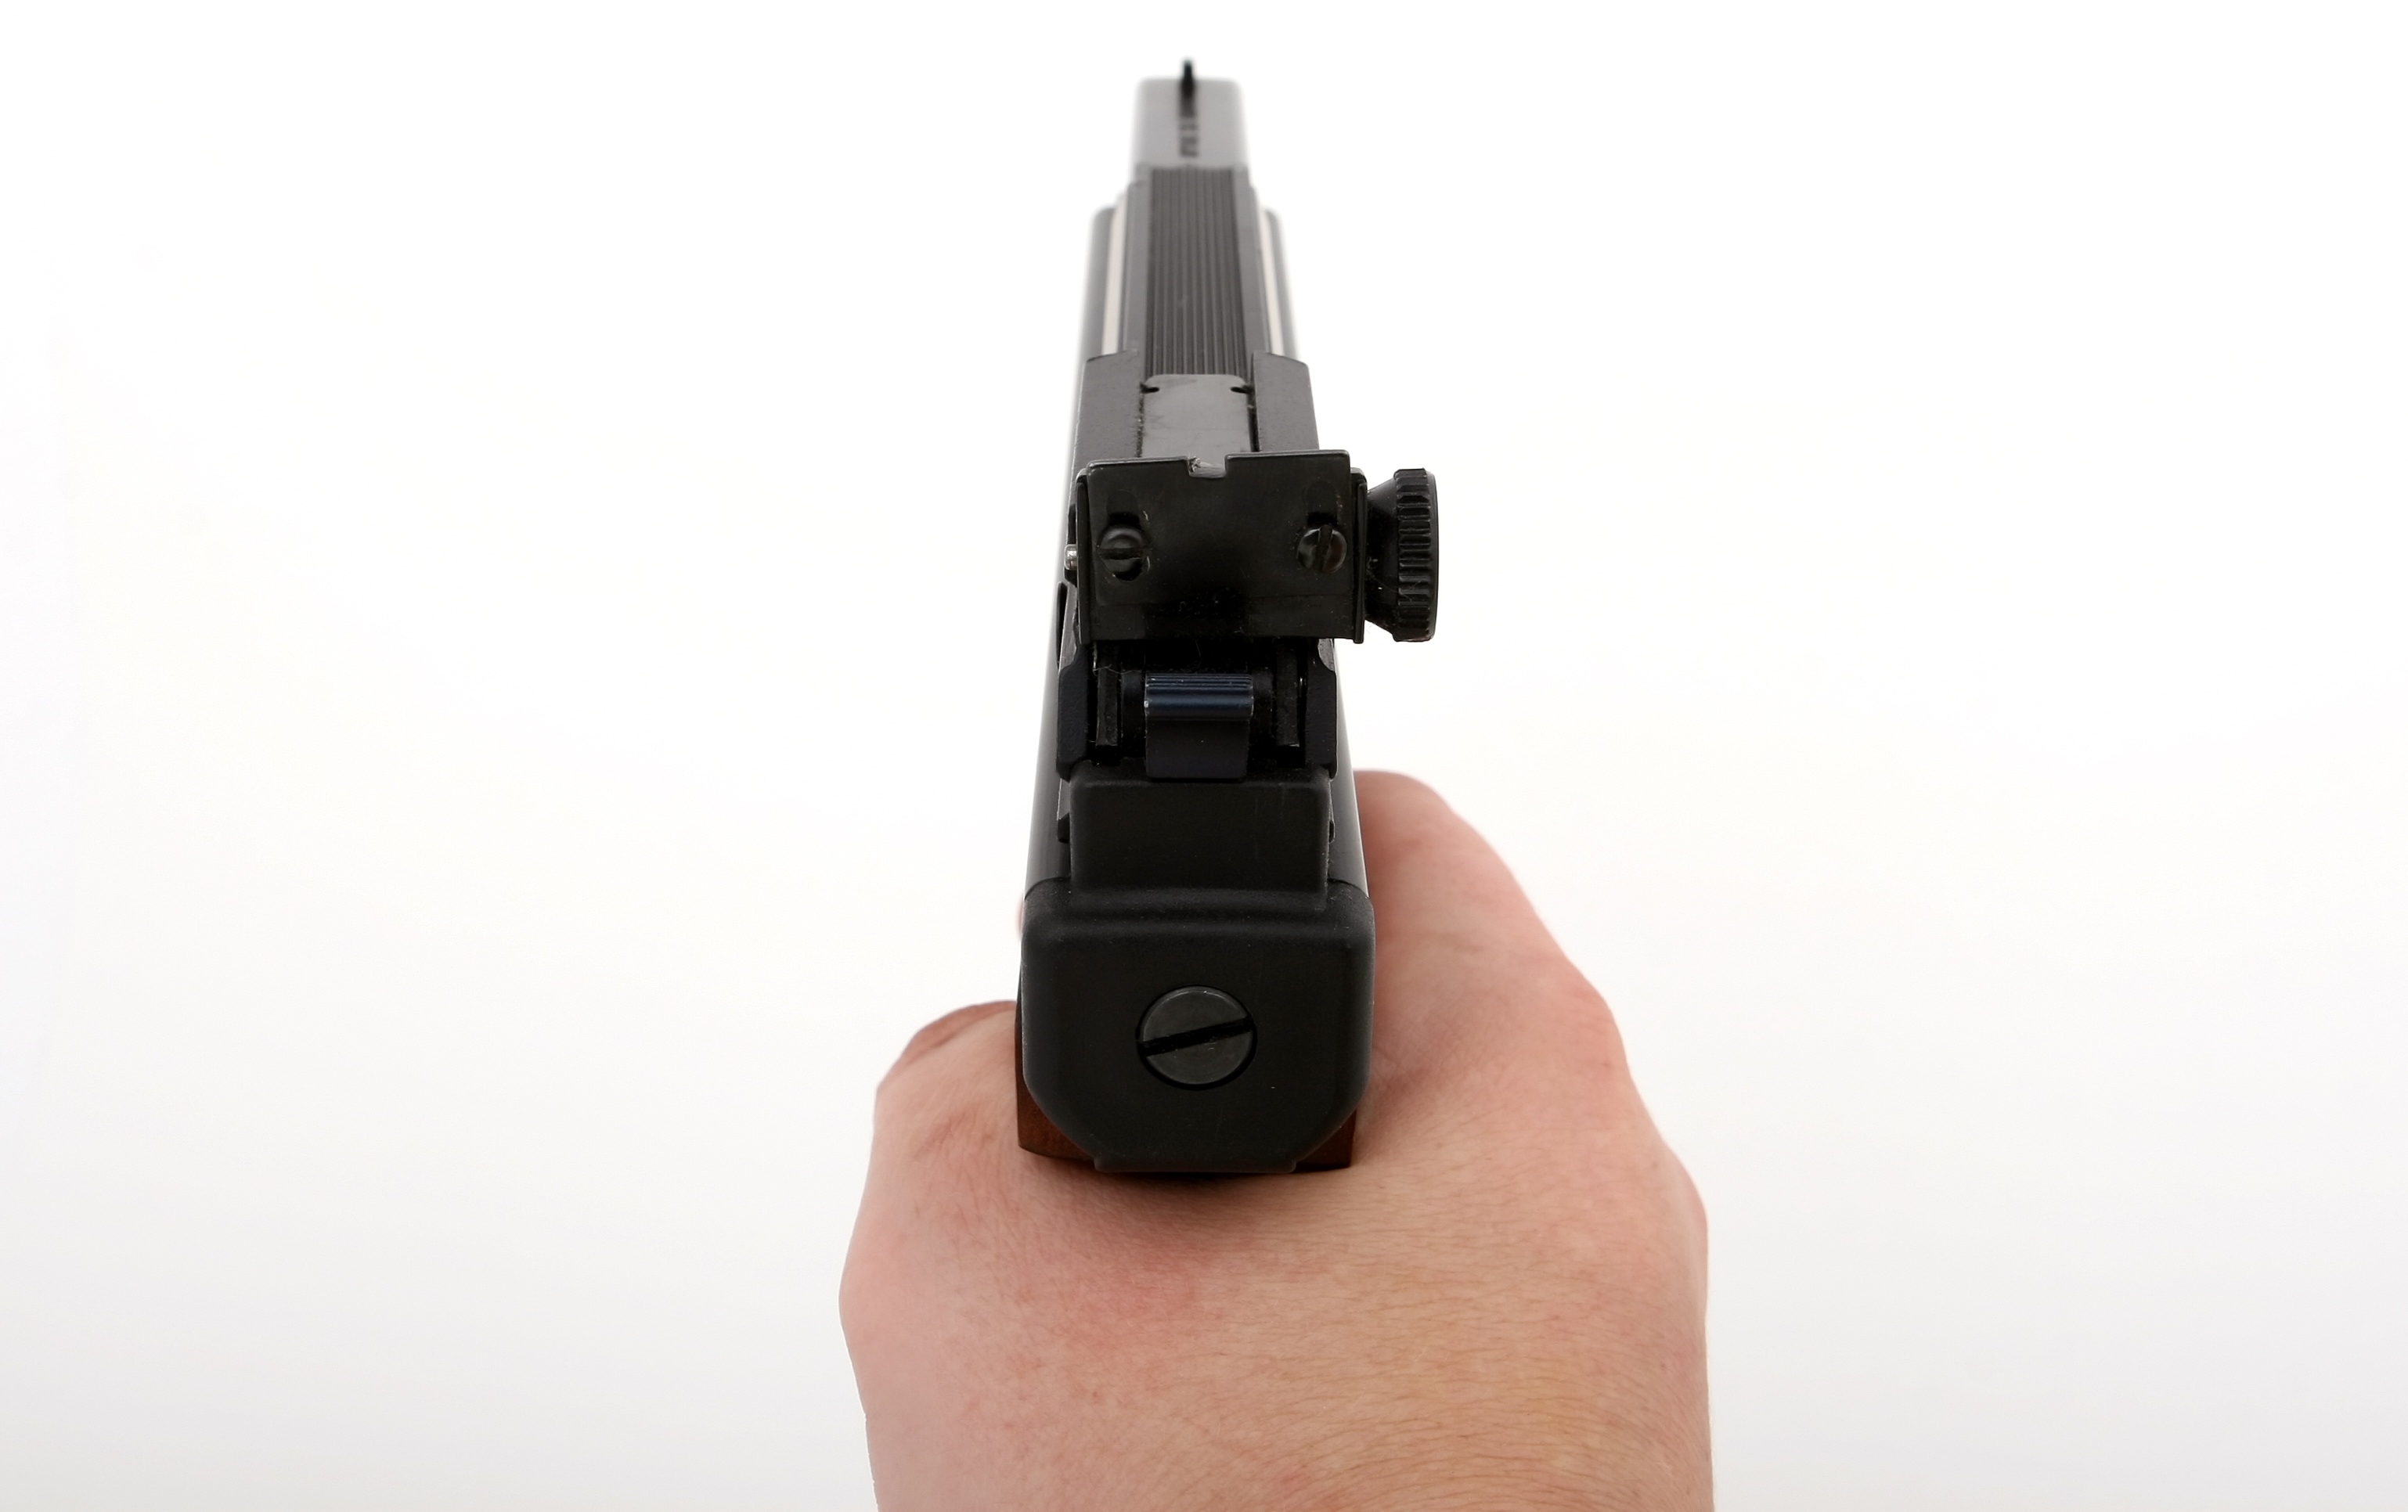
hand, white, round, isolated, military, finger, sight, hammer, action, black, arm, weapon, security, barrel, danger, safety, gun, shoot, bullet, ammo, ammunition, 38, police, special, crime, protection, protect, secure, target, aim, safe, defence, backup, pistol, pointed, violence, colt, handgun, revolver, firearm, magnum, trigger, loaded, gun accessory, cocked, sports 357